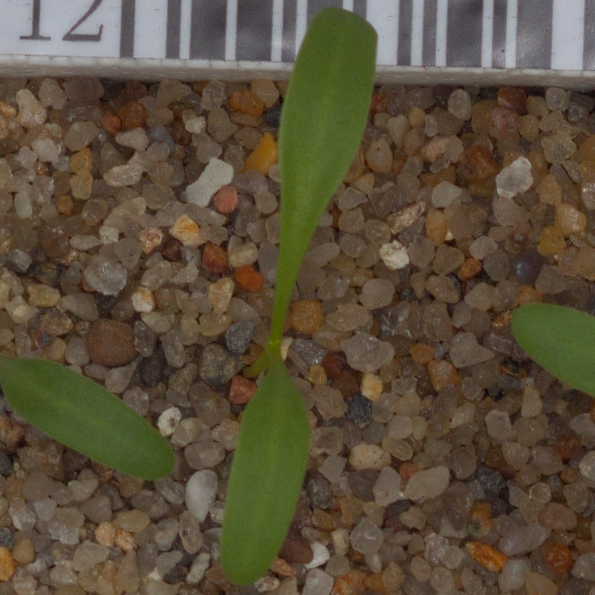
Label: sugar_beet